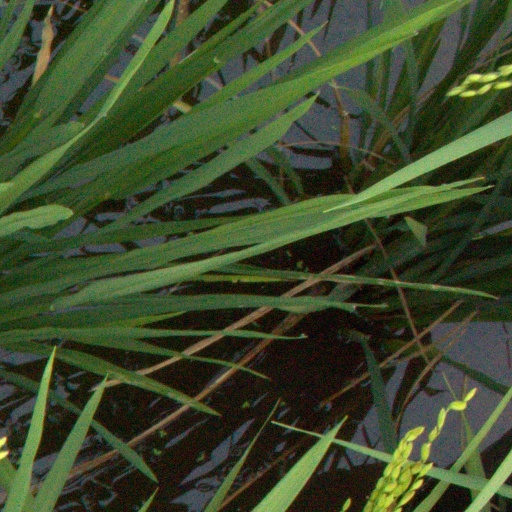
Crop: rice